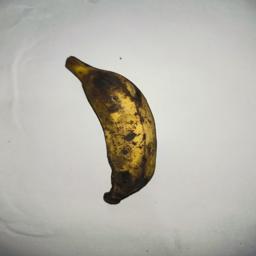
Banana variety: Bangla Kola